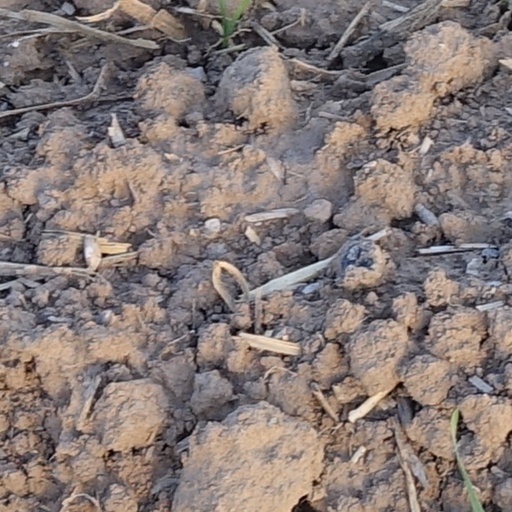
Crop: wheat